Auchentiber

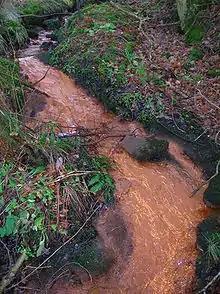

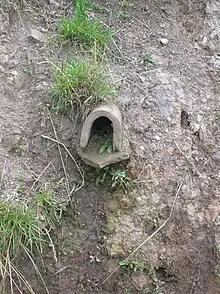
Mug and sole drain (18th century), essential in the reclamation of the mosses.

Auchenmade railway station was nearby and was originally part of the Lanarkshire and Ayrshire Railway. It opened on 3 September 1888. It closed between 1 January 1917 and 2 March 1919 due to wartime economy, and closed permanently on 4 July 1932. Lissens Goods station may also have served the village as a freight facility.